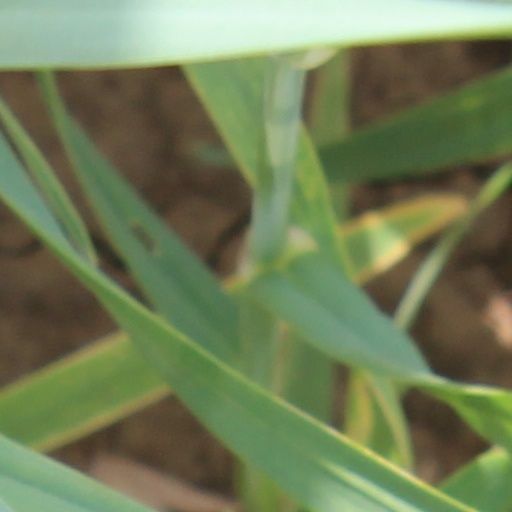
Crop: wheat